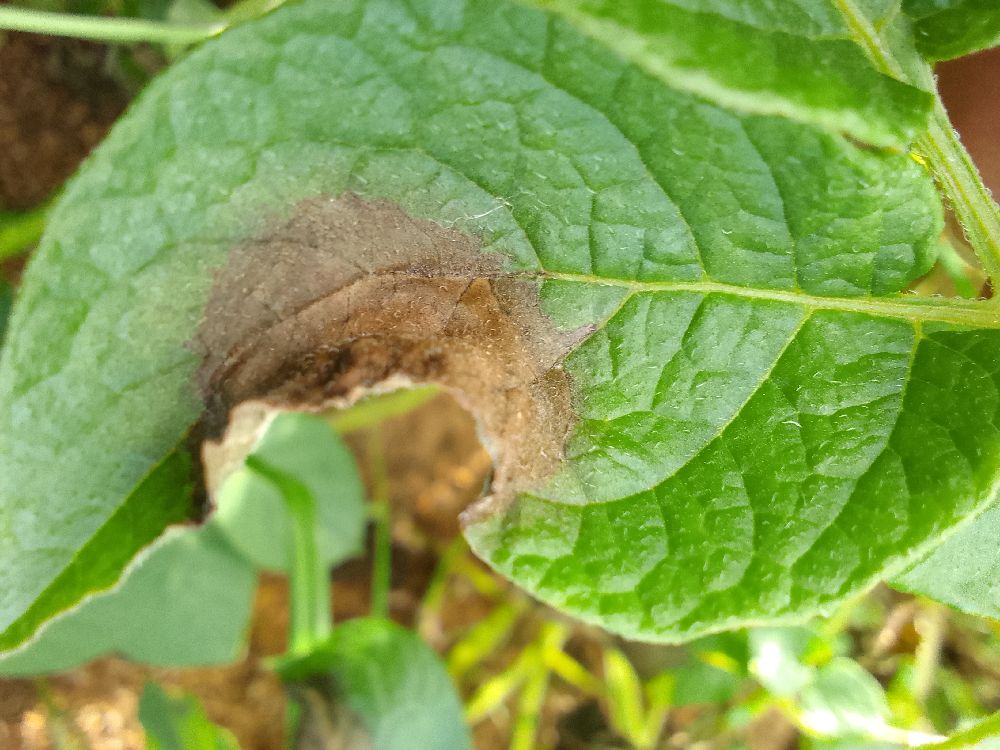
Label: Late blight